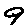
Label: 9